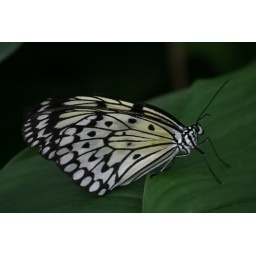
Taken in the butterfly house at Williamson Park Lancaster